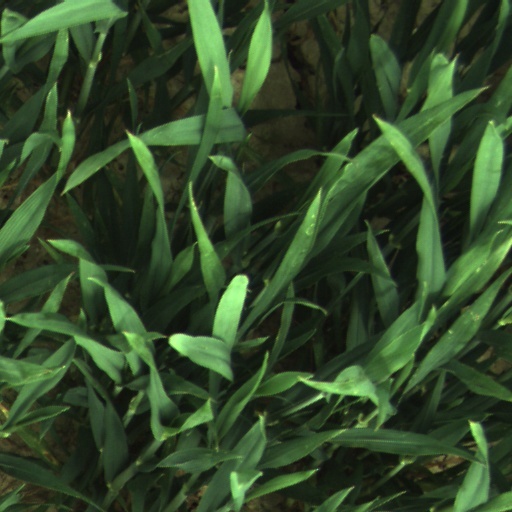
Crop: wheat